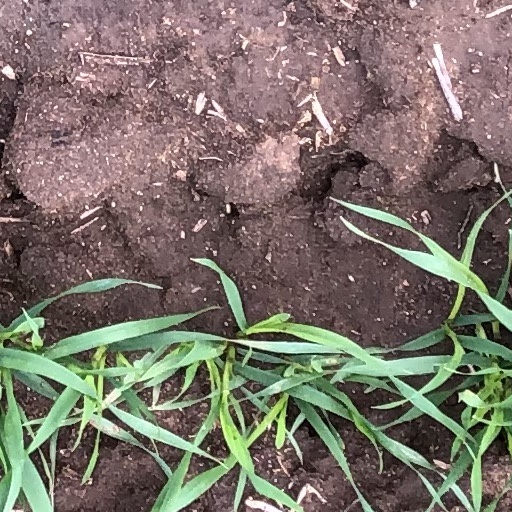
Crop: wheat